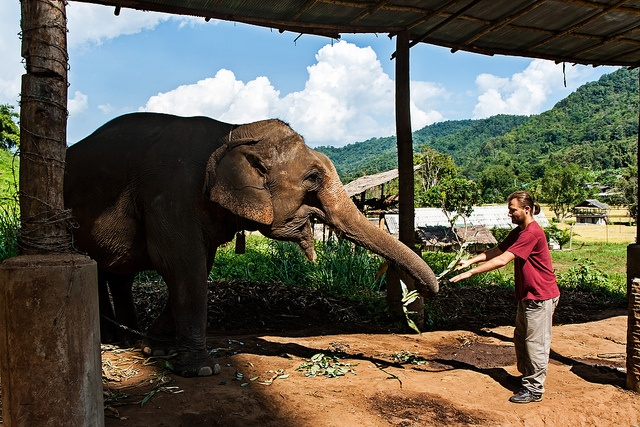
An elephant takes some greenery from a man.
A man stretching his hands toward an elephant's trunk.
An elephant takes a branch from a man.
An elephant grasps a branch from its handler
A woman feeding some bamboo to a young elephant